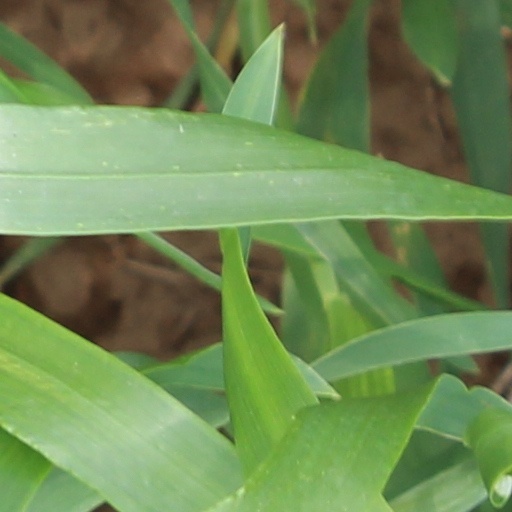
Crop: wheat